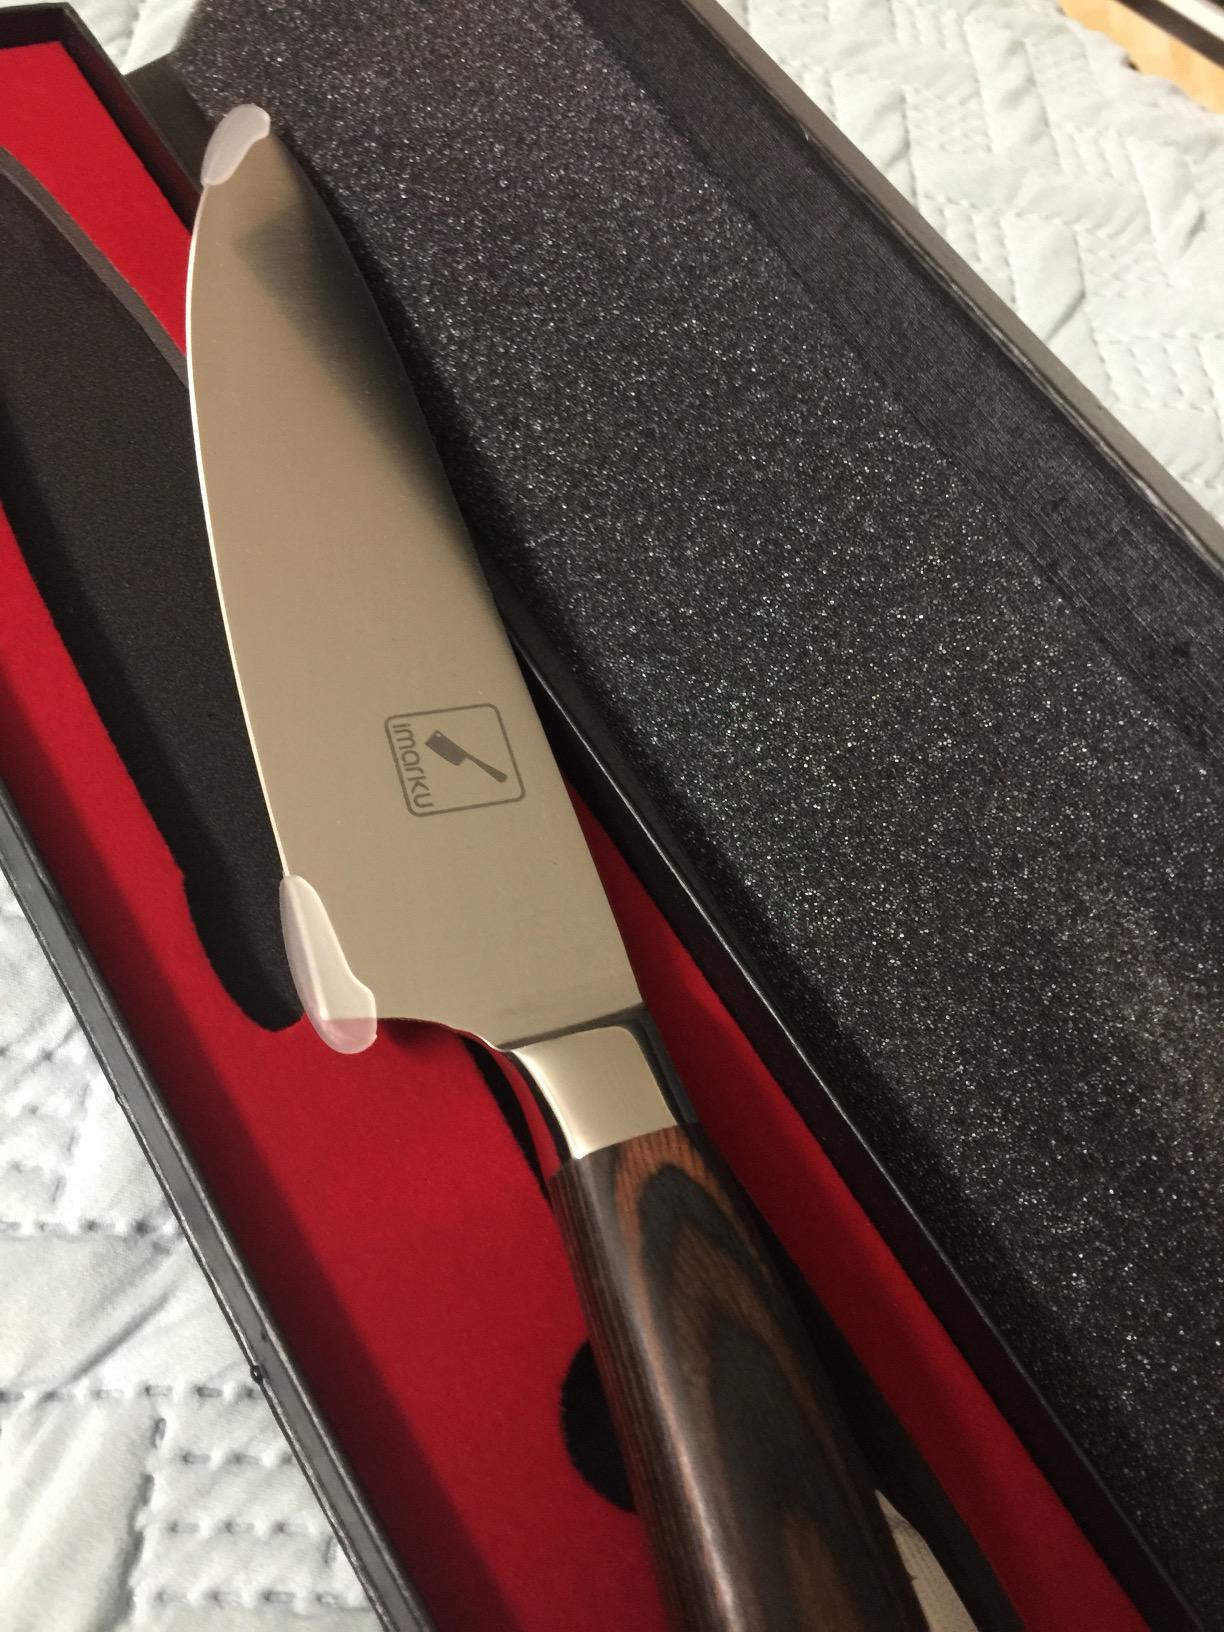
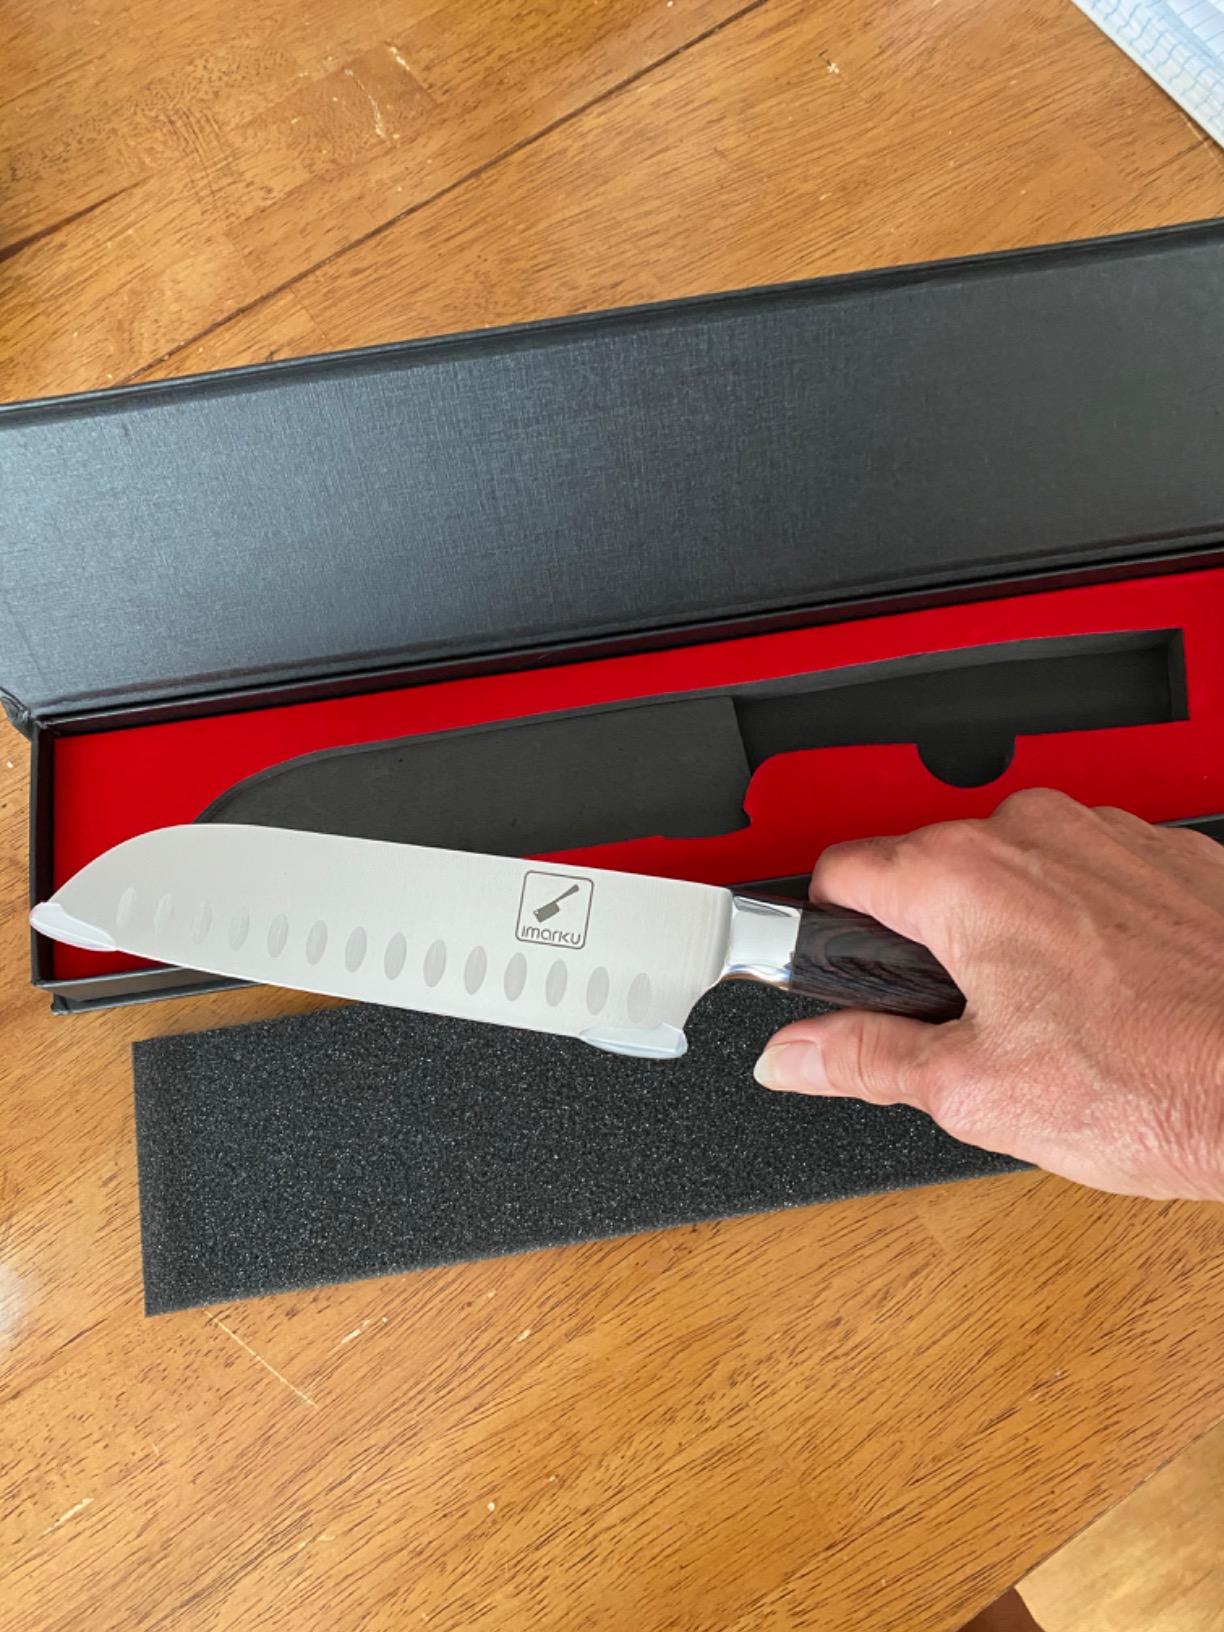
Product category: items_knife
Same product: no